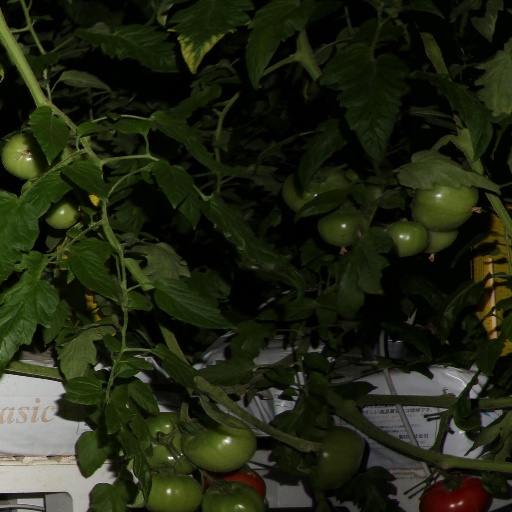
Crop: tomato